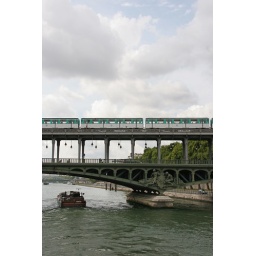
Rail bridge over a road bridge over the river.